T2 (classification)

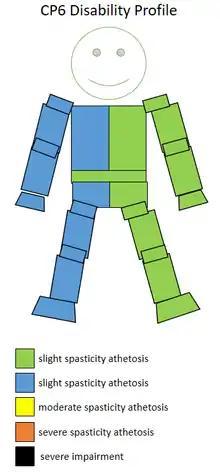
The spasticity athetosis level and location of a CP6 sportsperson.

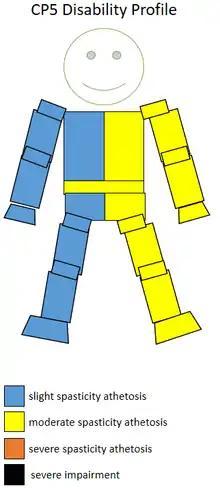
The spasticity athetosis level and location of a CP5 sportsperson.

CP5 and CP6 competitors may compete in the T2 class. Cyclists opting to compete in the T2 class often do so as a result of balance issues, which make riding a standard bicycle or handcycle difficult. Tricyclists are not eligible to compete in track events, only in road events.